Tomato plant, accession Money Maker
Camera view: bottom (45 deg); turntable rotation: 300 degrees
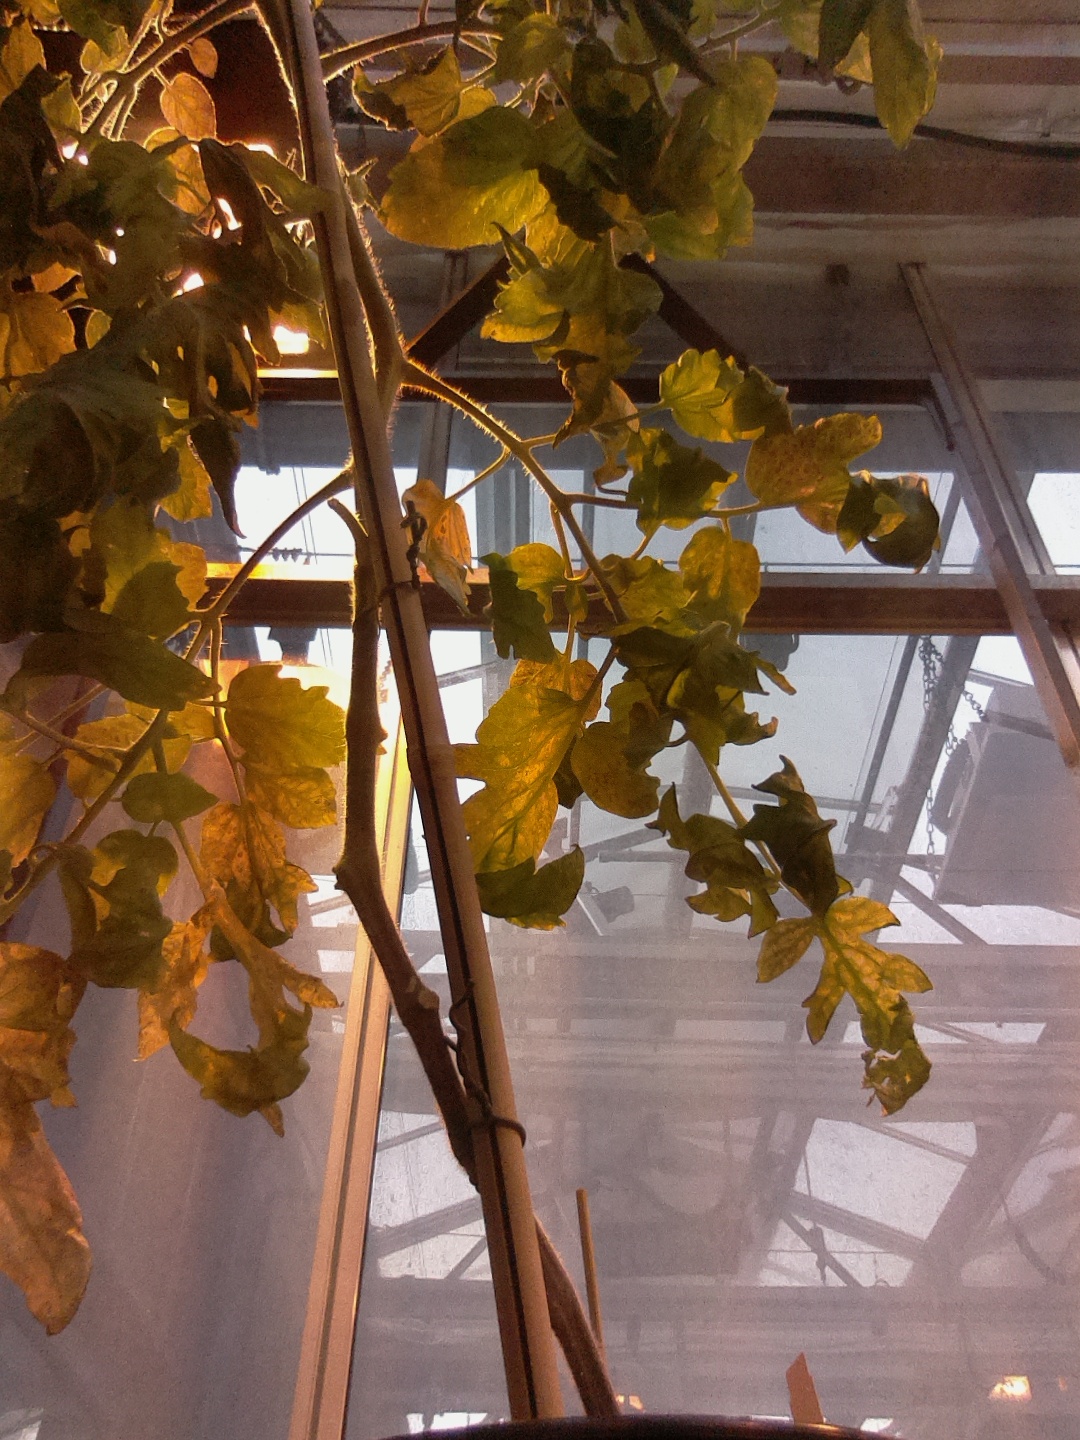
BBCH growth stage 74: 40%-50% of final fruit size